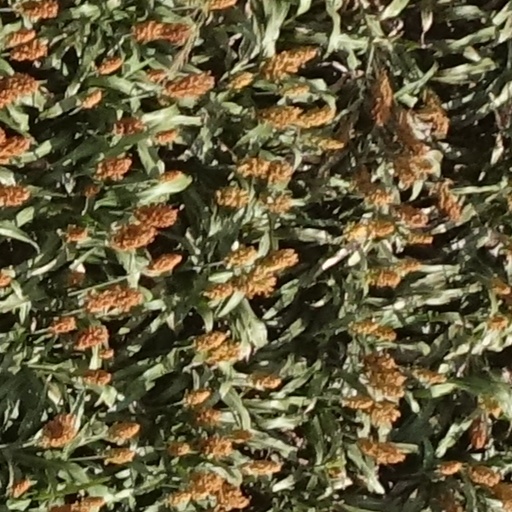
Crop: sorghum